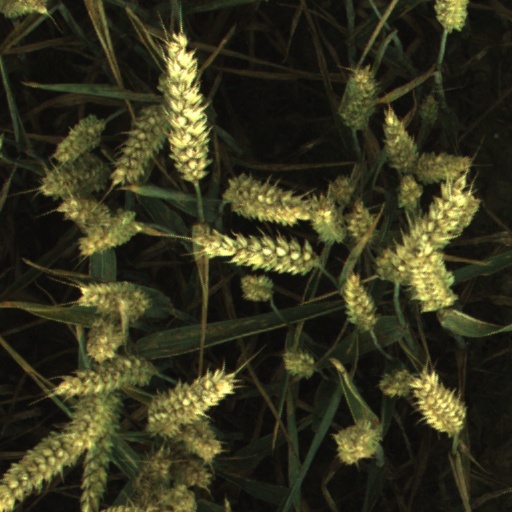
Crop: wheat